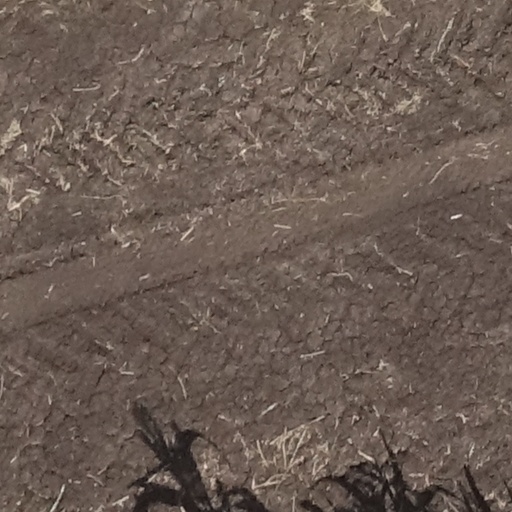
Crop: sorghum